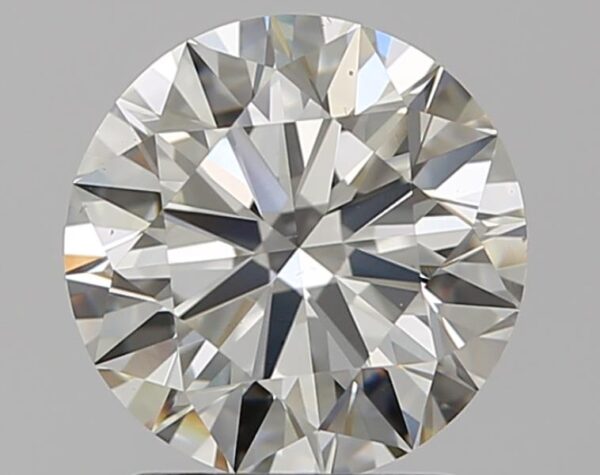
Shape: round
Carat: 1.7
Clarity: VS2
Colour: K
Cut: EX
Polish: EX
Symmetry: EX
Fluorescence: N
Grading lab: GIA
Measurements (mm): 7.6 x 7.65 x 4.7